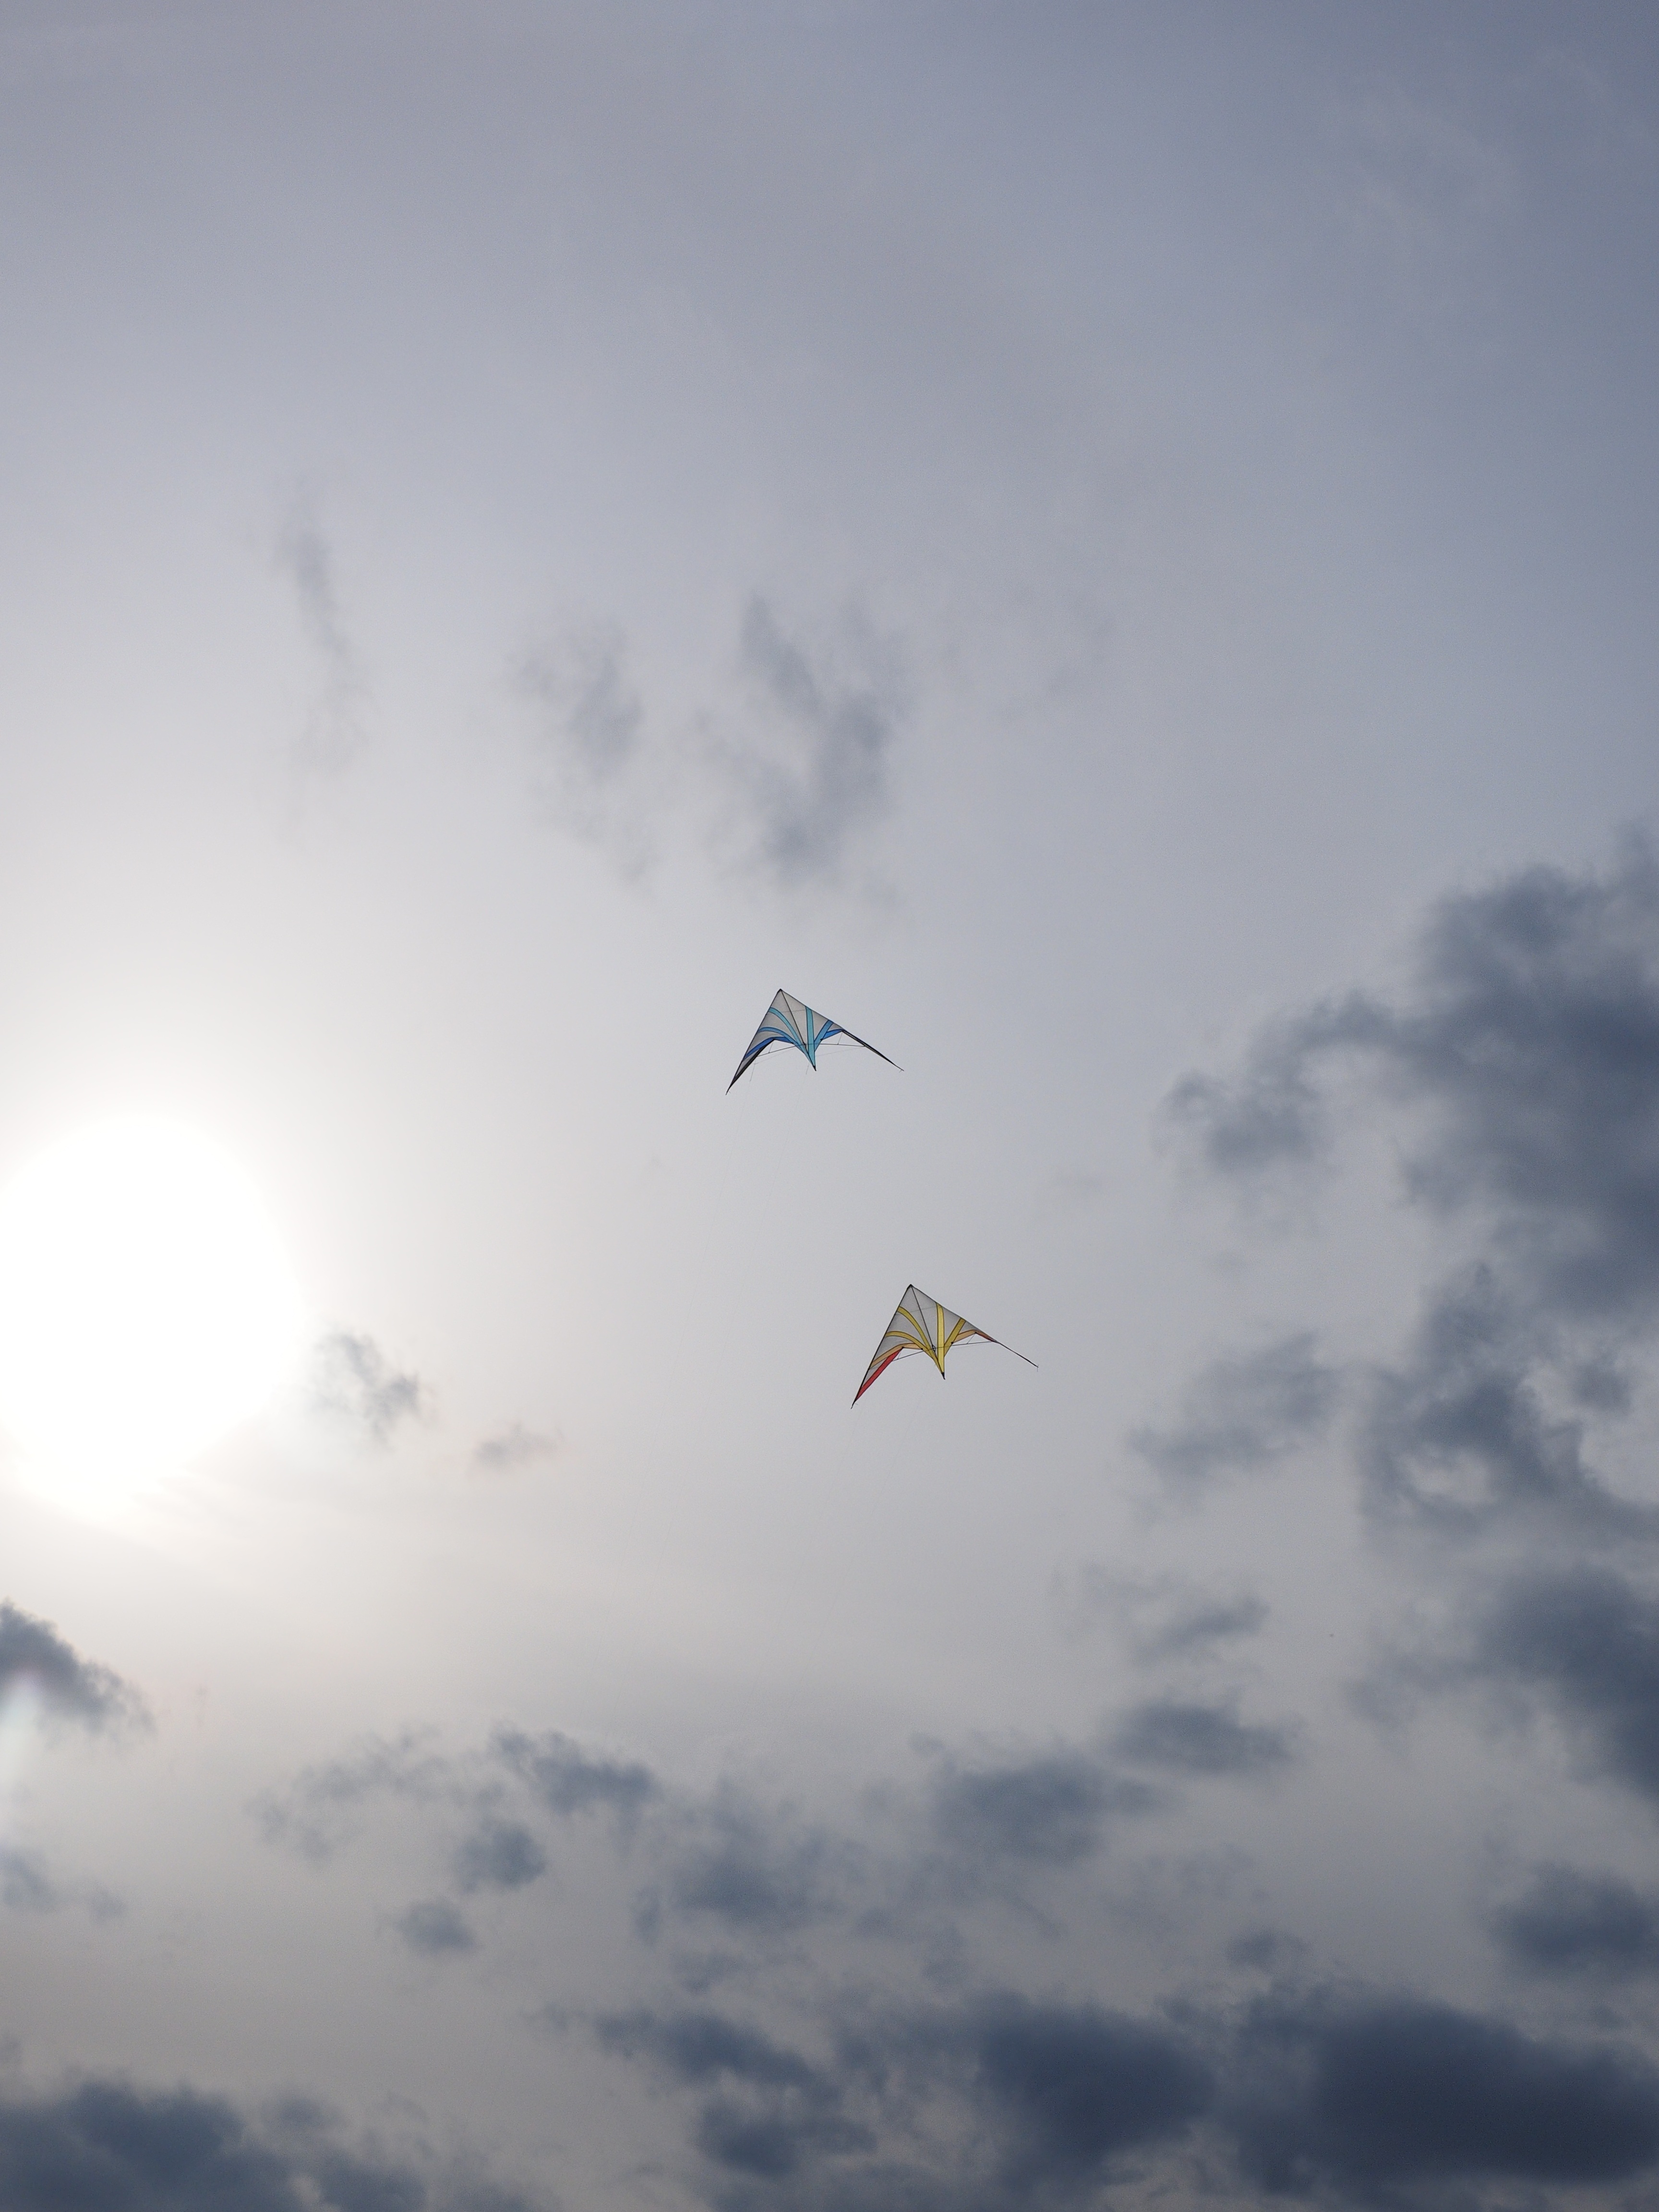
wing, cloud, sky, sun, flight, toy, clouds, sports, kite flying, dragons, dragon fly, allow kite flying, atmosphere of earth, windsports, kite sports